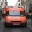
Label: ambulance